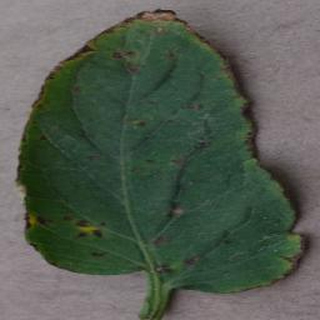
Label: tomato_bacterial_spot